Omega Diatribe

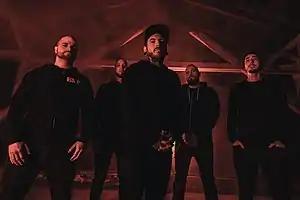
Omega Diatribe in 2021

Omega Diatribe is a Hungarian groove metal band from Budapest.